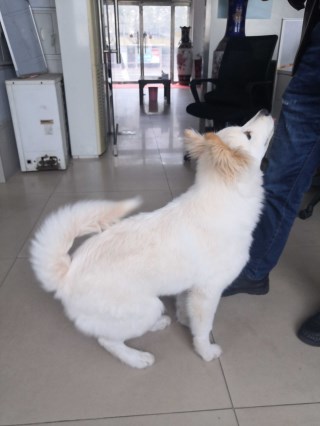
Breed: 3336-n000121-chinese_rural_dog